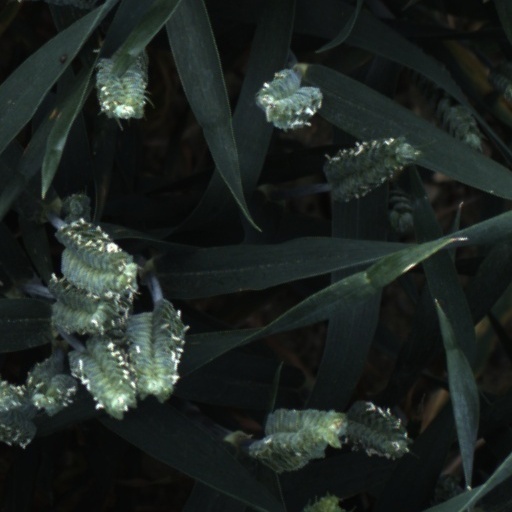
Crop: wheat